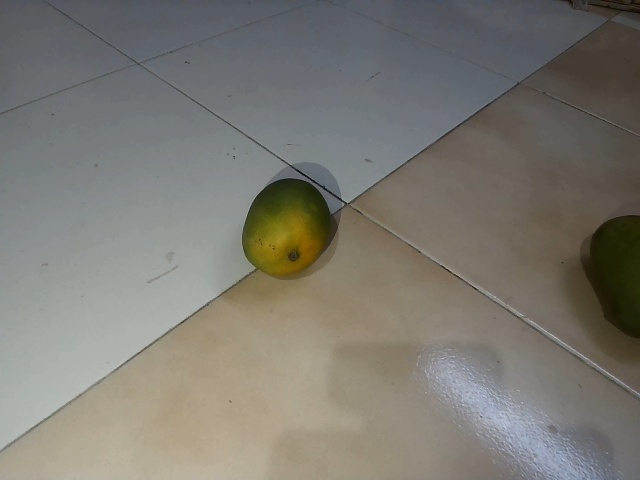
Label: Raw_Mango